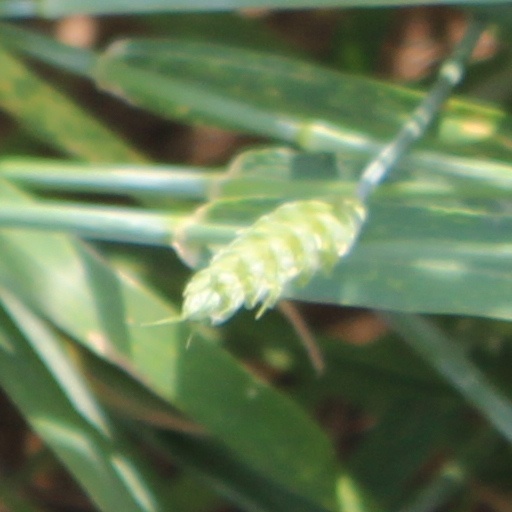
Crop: wheat